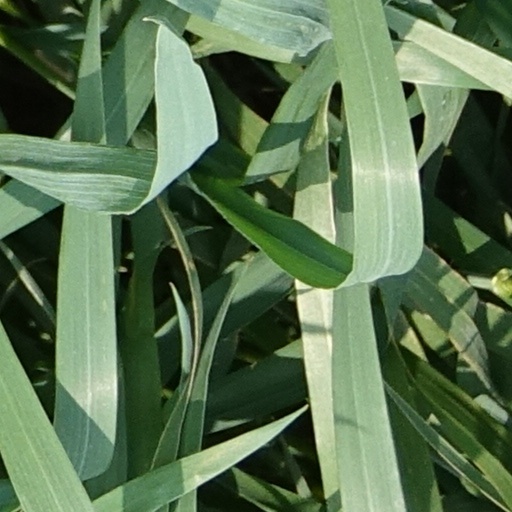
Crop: wheat